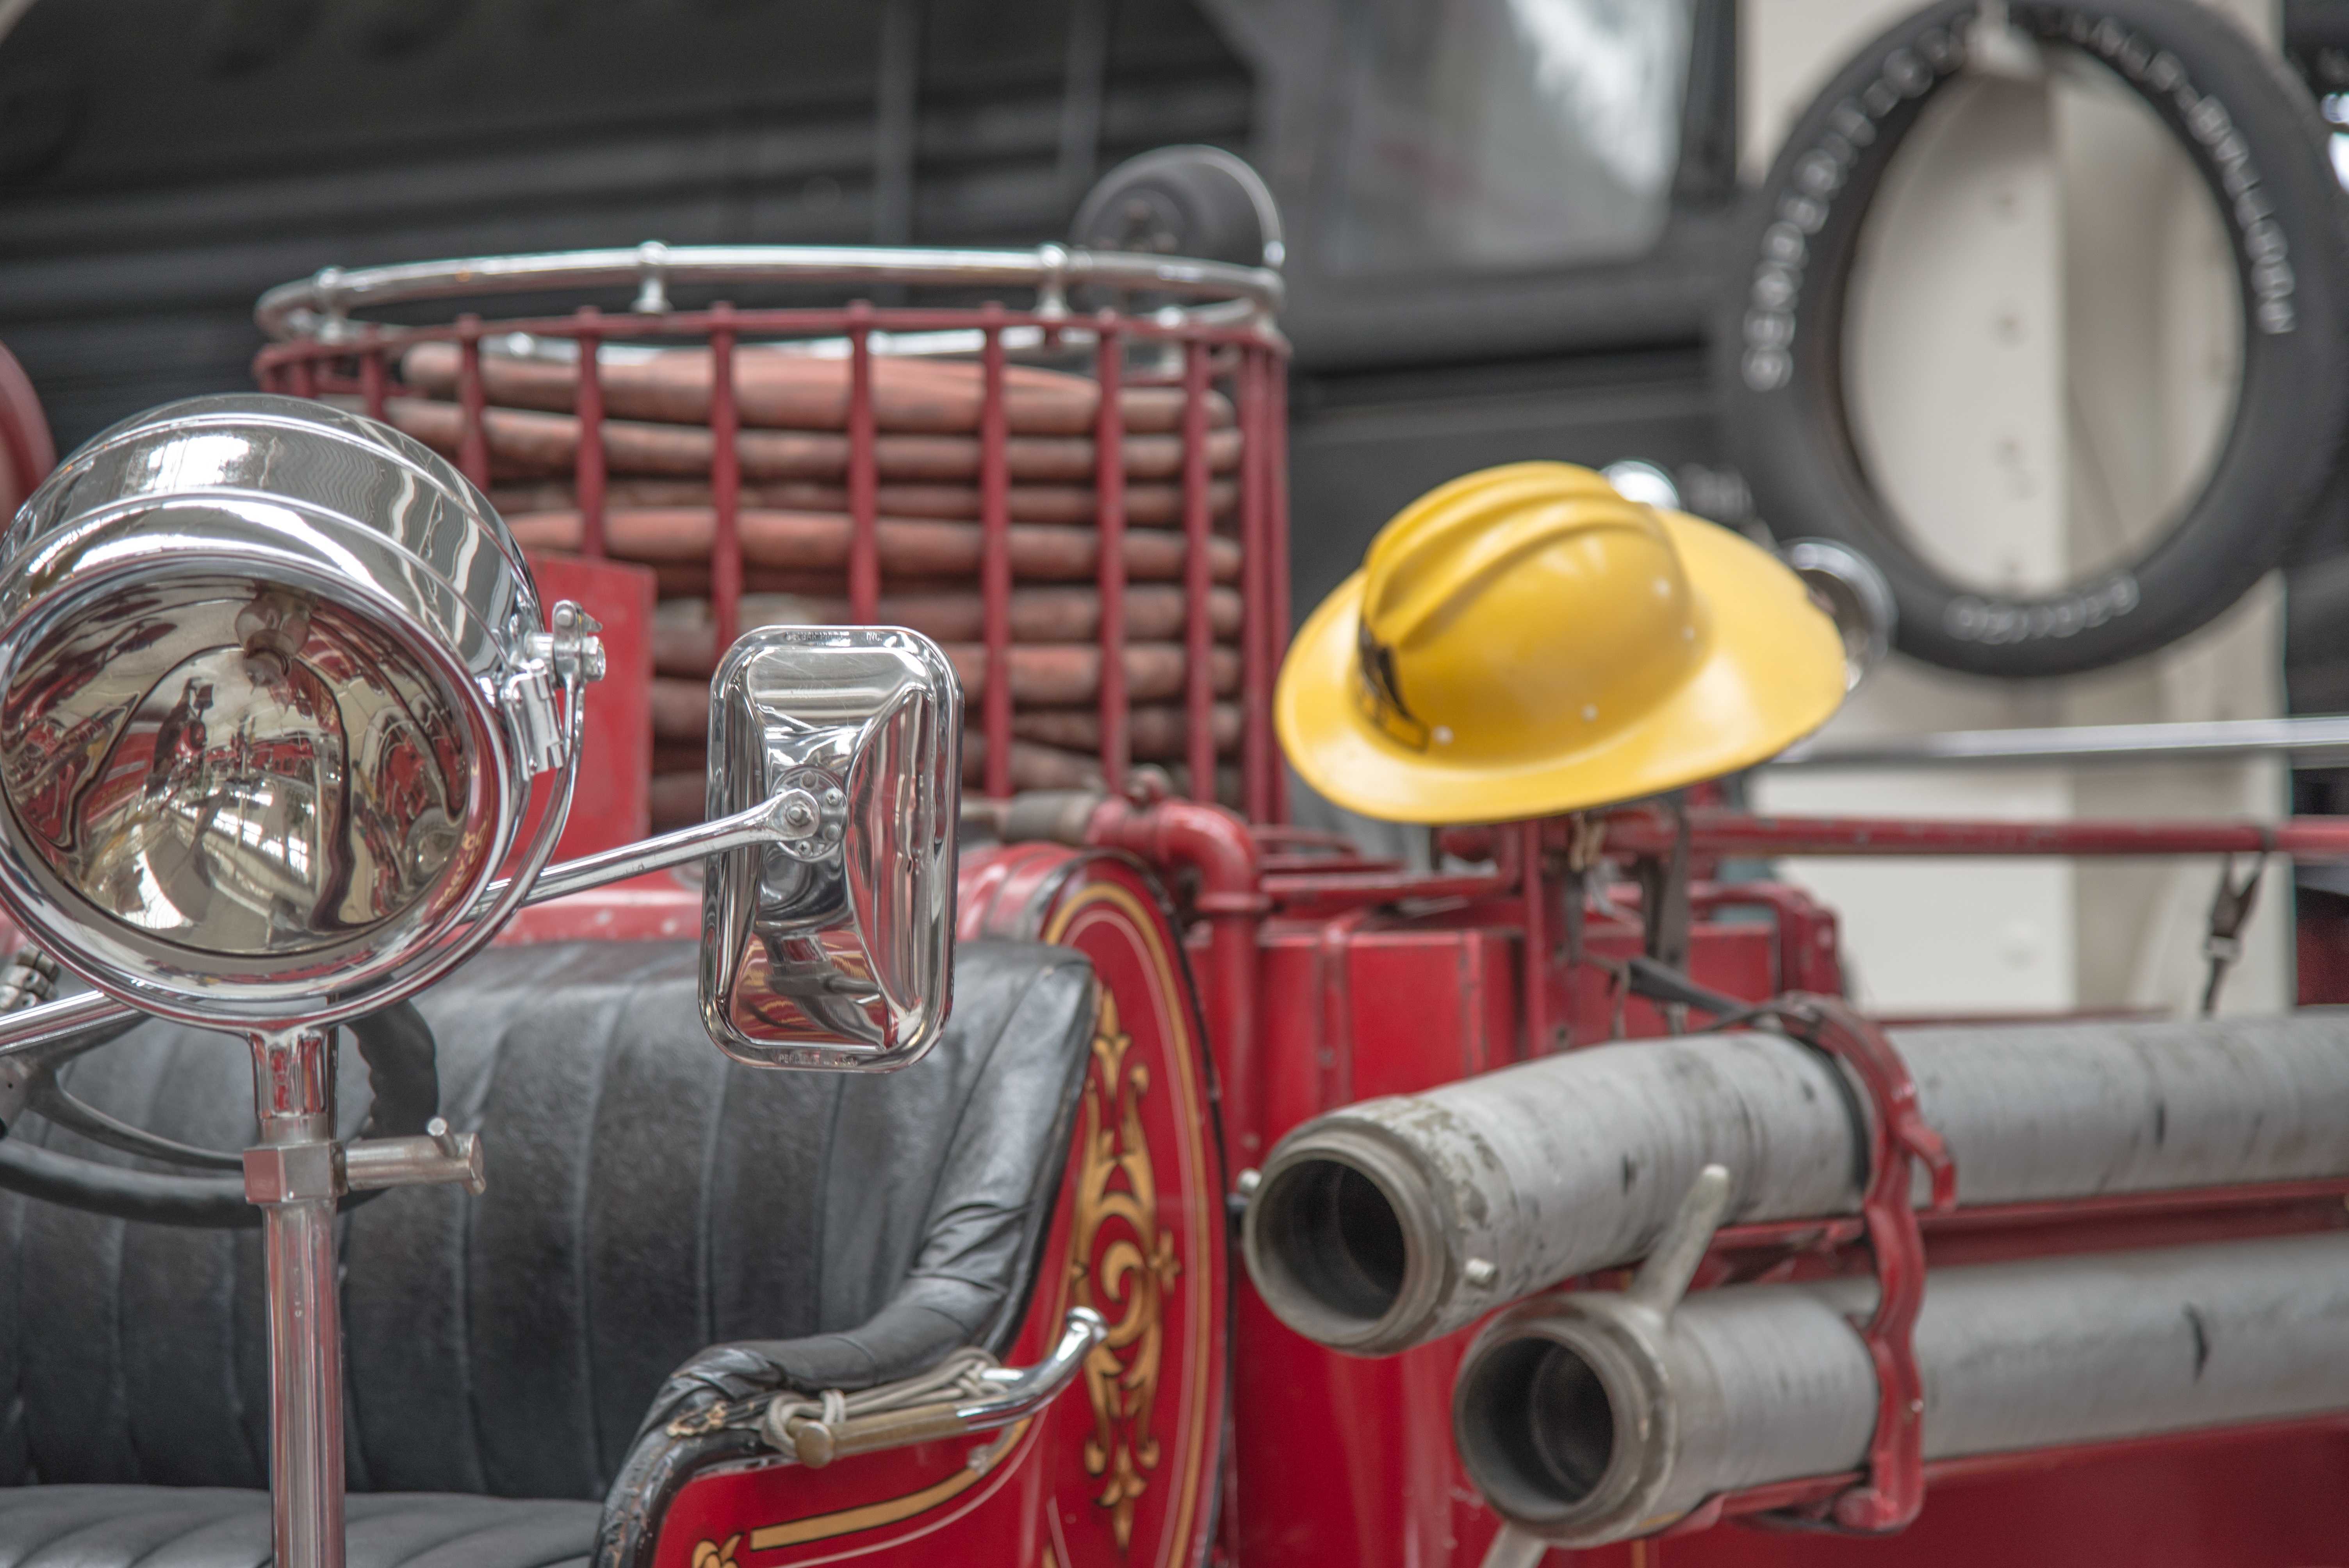
car, antique, wheel, retro, horn, red, vehicle, equipment, motorcycle, fire, auto, signal, profession, ladder, fire truck, tools, engine, oldtimer, tuba, dare, historically, vehicles, rescue, blue light, fire extinguisher, old vehicle, l schzug, fire hose